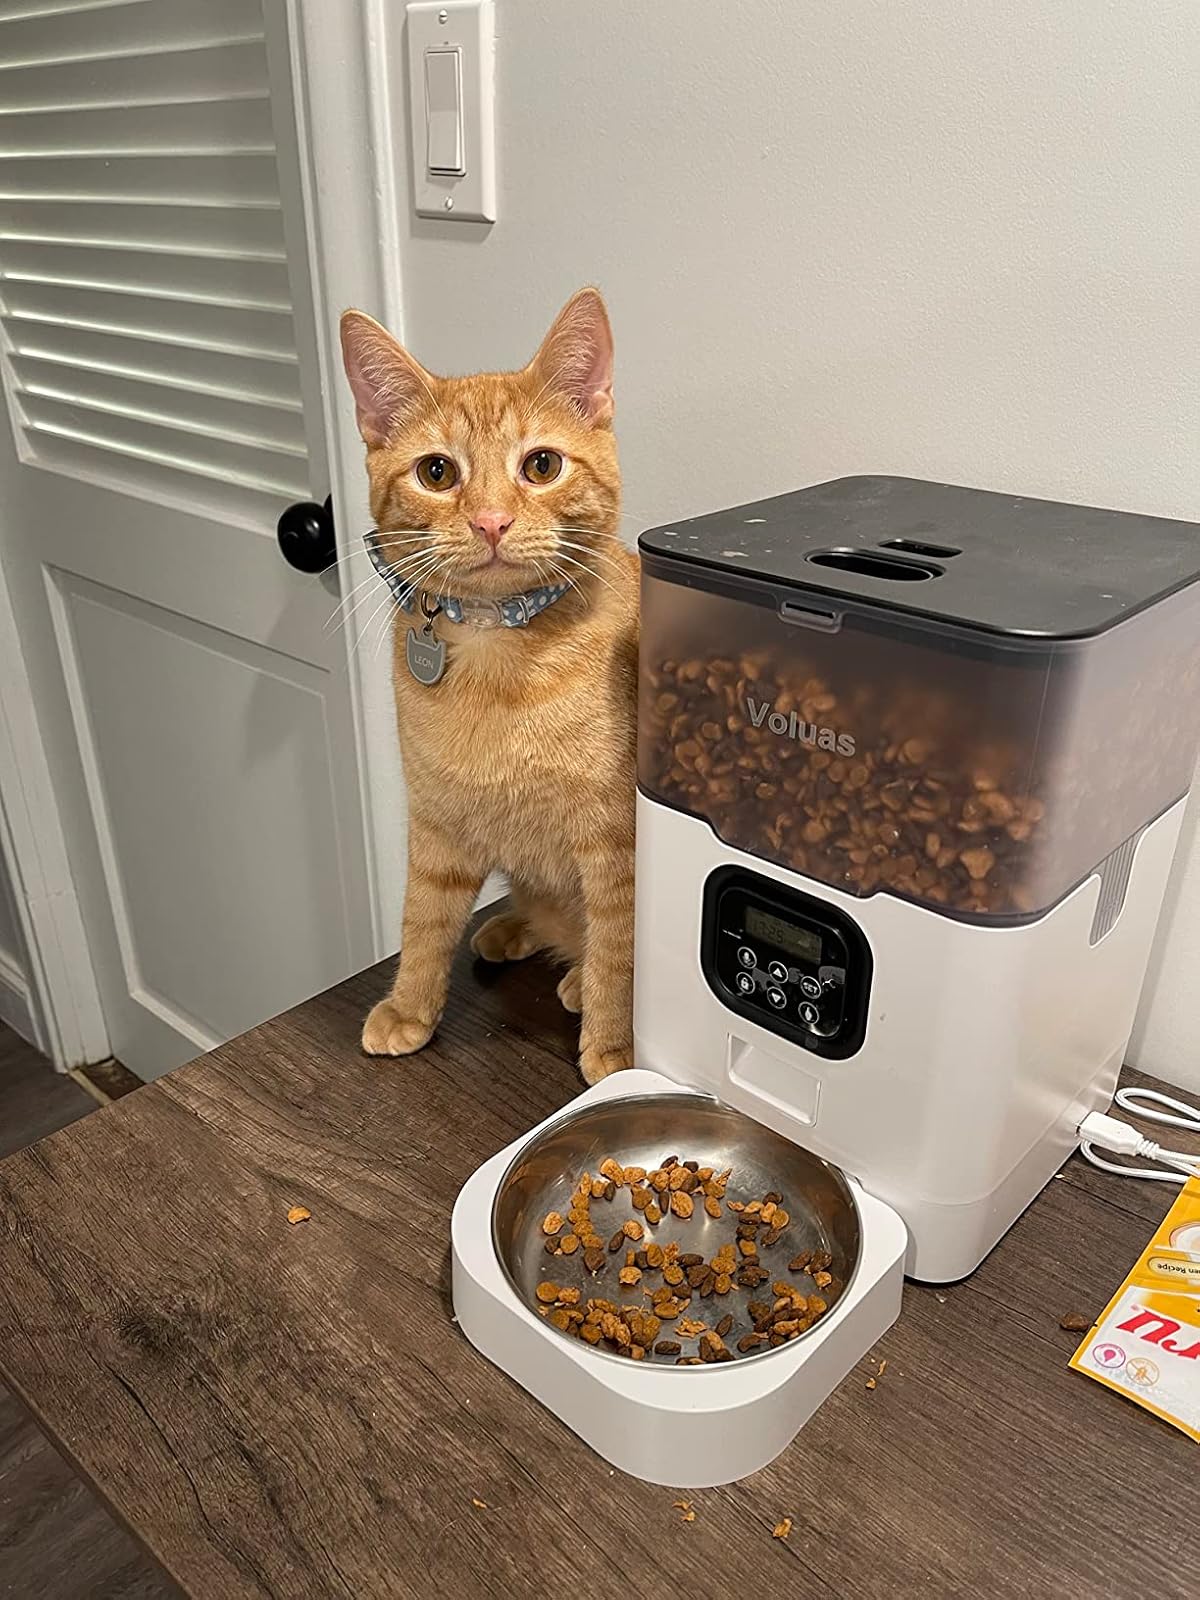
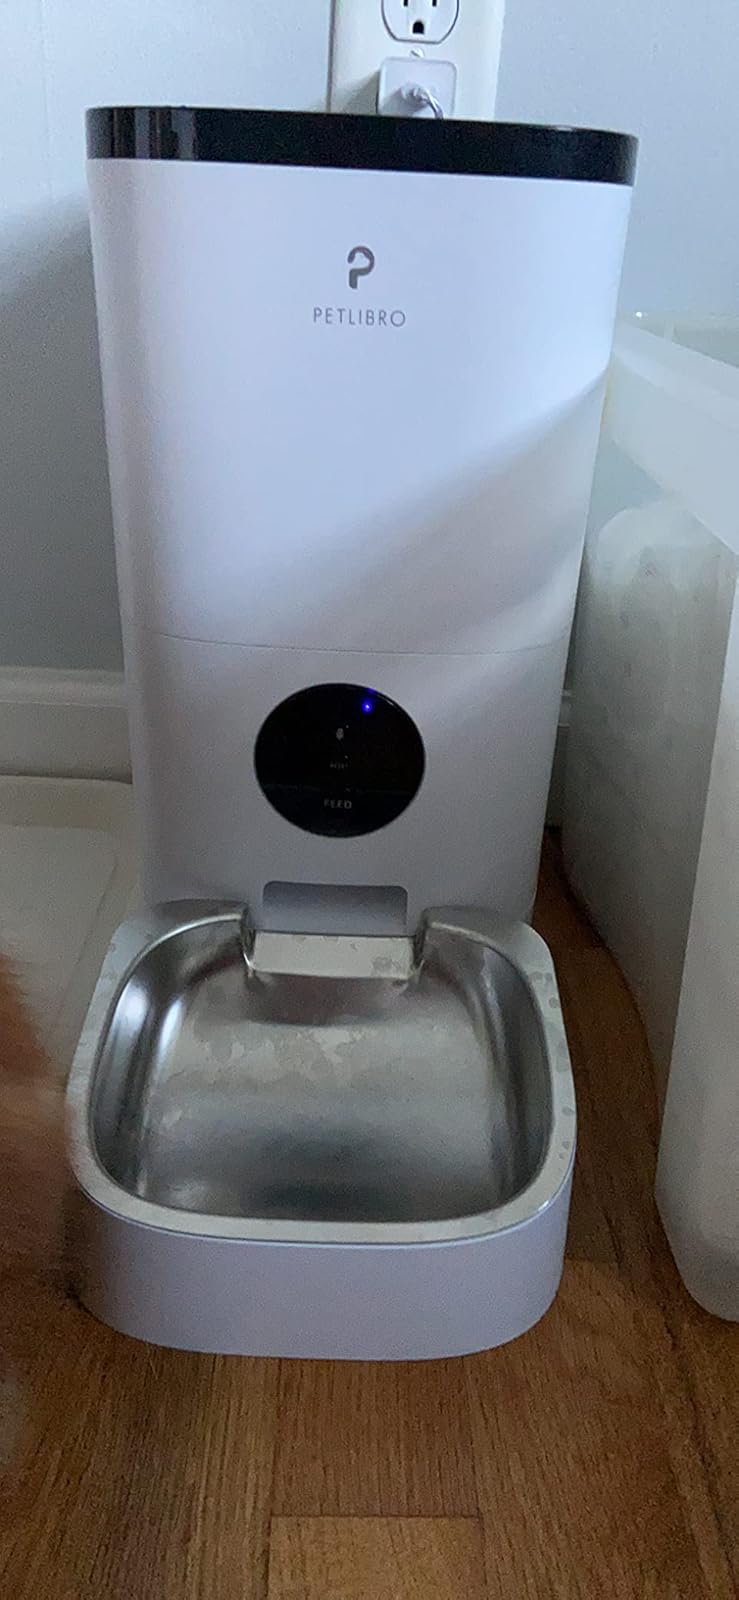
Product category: items_feeder
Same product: no